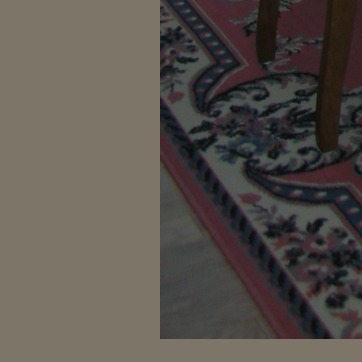
Material: carpet